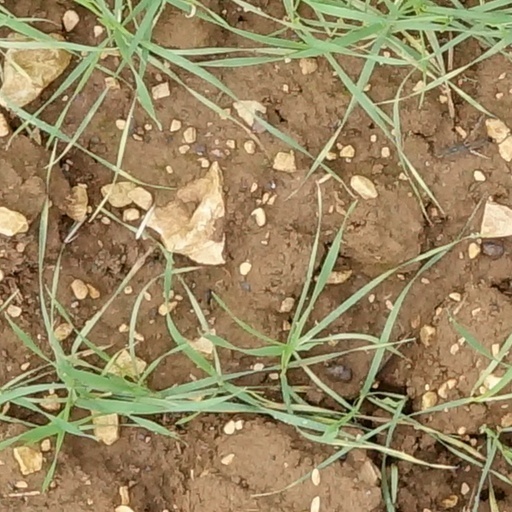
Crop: wheat